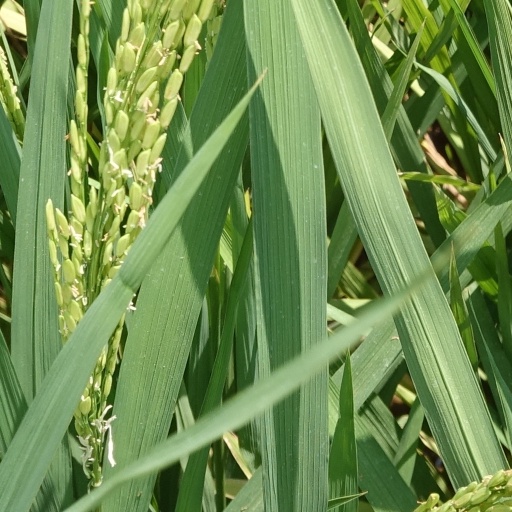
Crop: rice